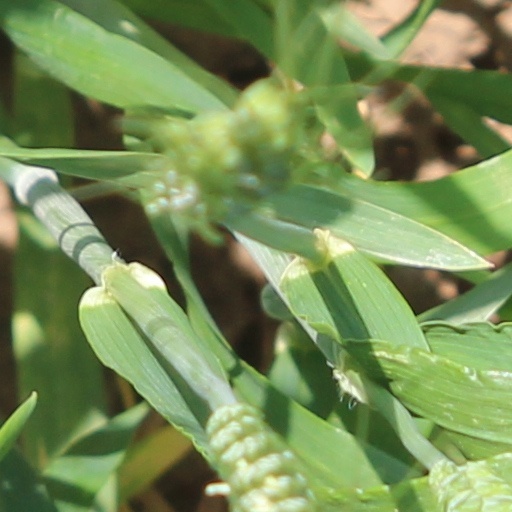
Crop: wheat